Ladislaus I of Hungary

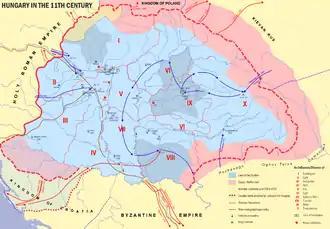
The Kingdom of Hungary in the 1090s

Ladislaus intervened in a conflict between Władysław I Herman, Duke of Poland, and the duke's illegitimate son, Zbigniew, on the latter's behalf. He marched to Poland and captured Herman's younger son, Boleslaus, in 1093. At Ladislaus's demand, Władysław I Herman declared Zbigniew his legitimate son. The "Illuminated Chronicle" also mentions that the Hungarian troops captured Kraków during Ladislaus's campaign, but the credibility of this report has been questioned.